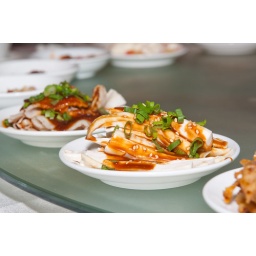
Cold Chinese style starter dish in small white plate on restaurant glass table